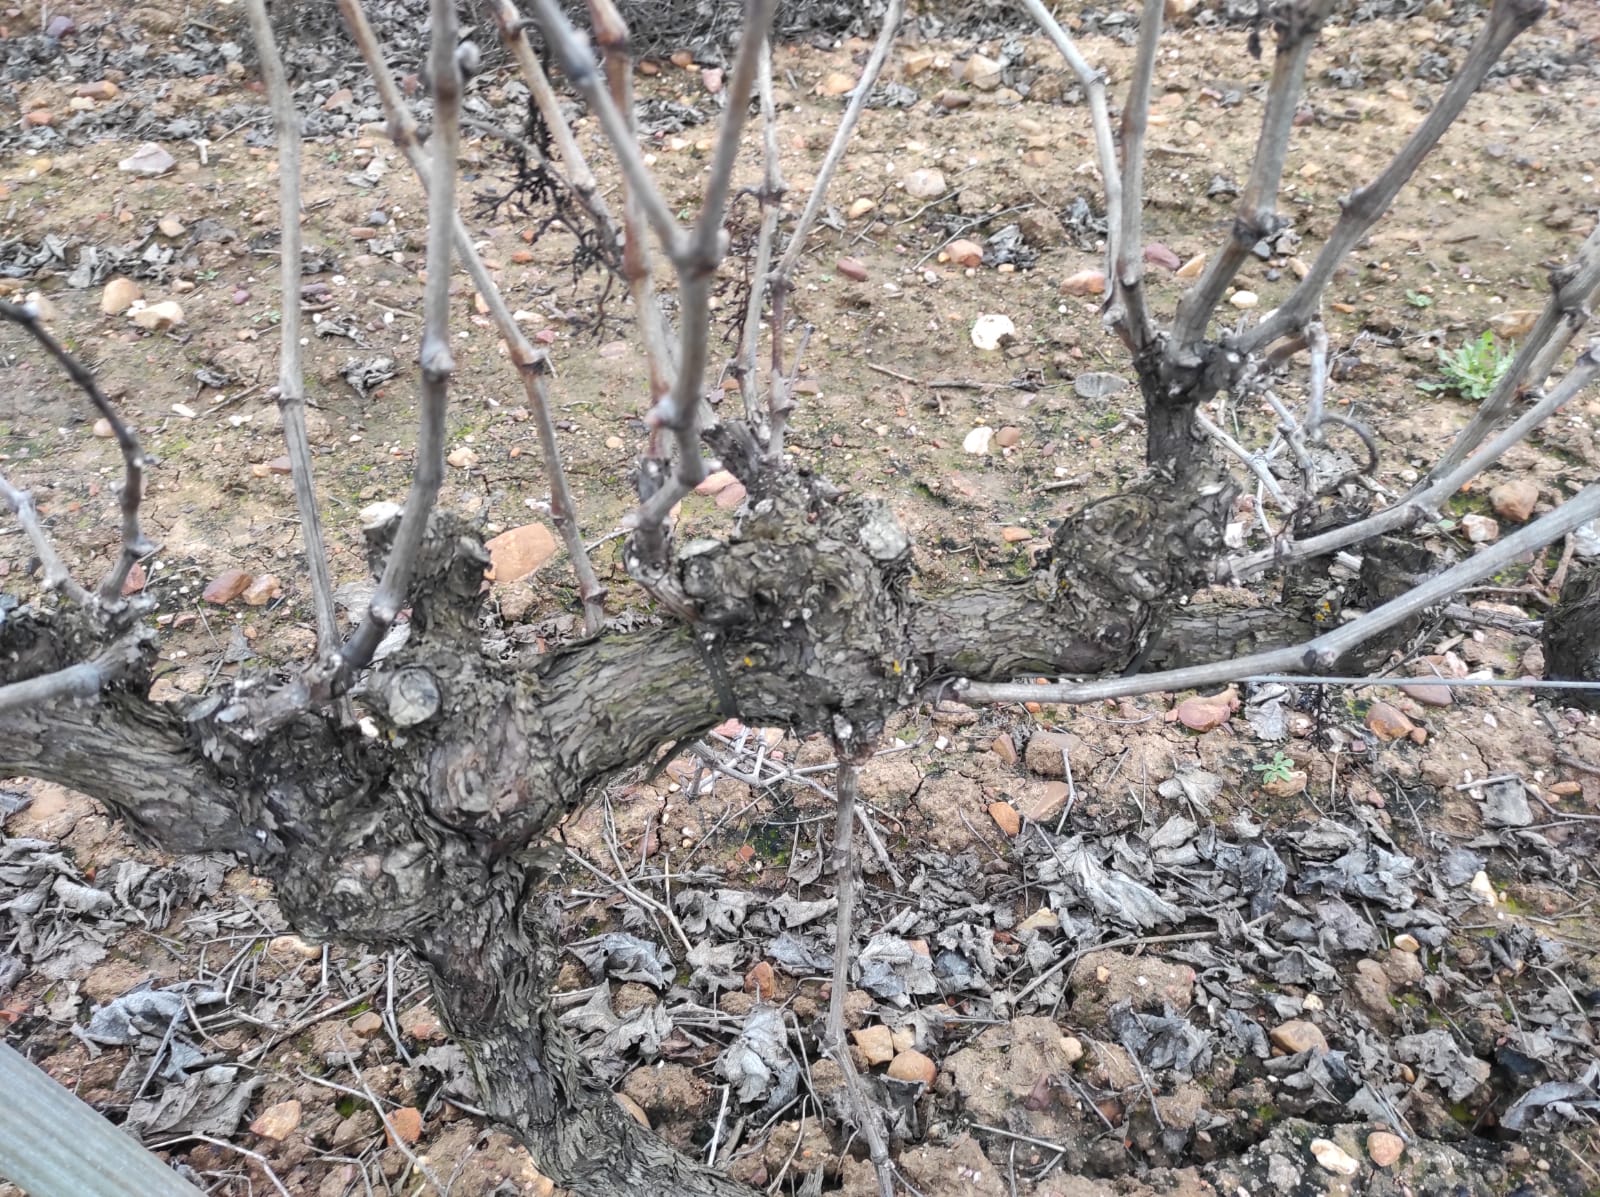
Unpruned shoots: 16
Pruned shoots: 0
Trunks: 2